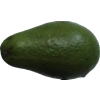
Label: green_avocado